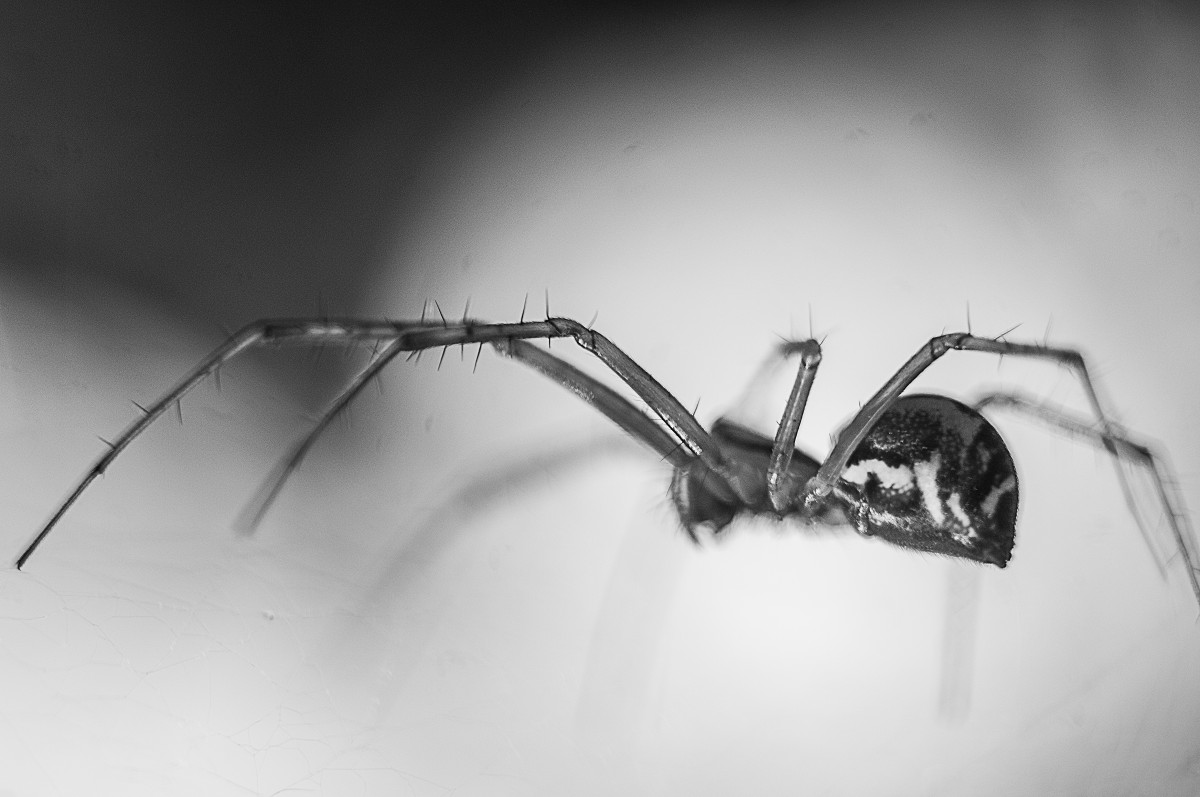
Tags: black and white, insect, invertebrate, close up, spider, macro photography, arthropod